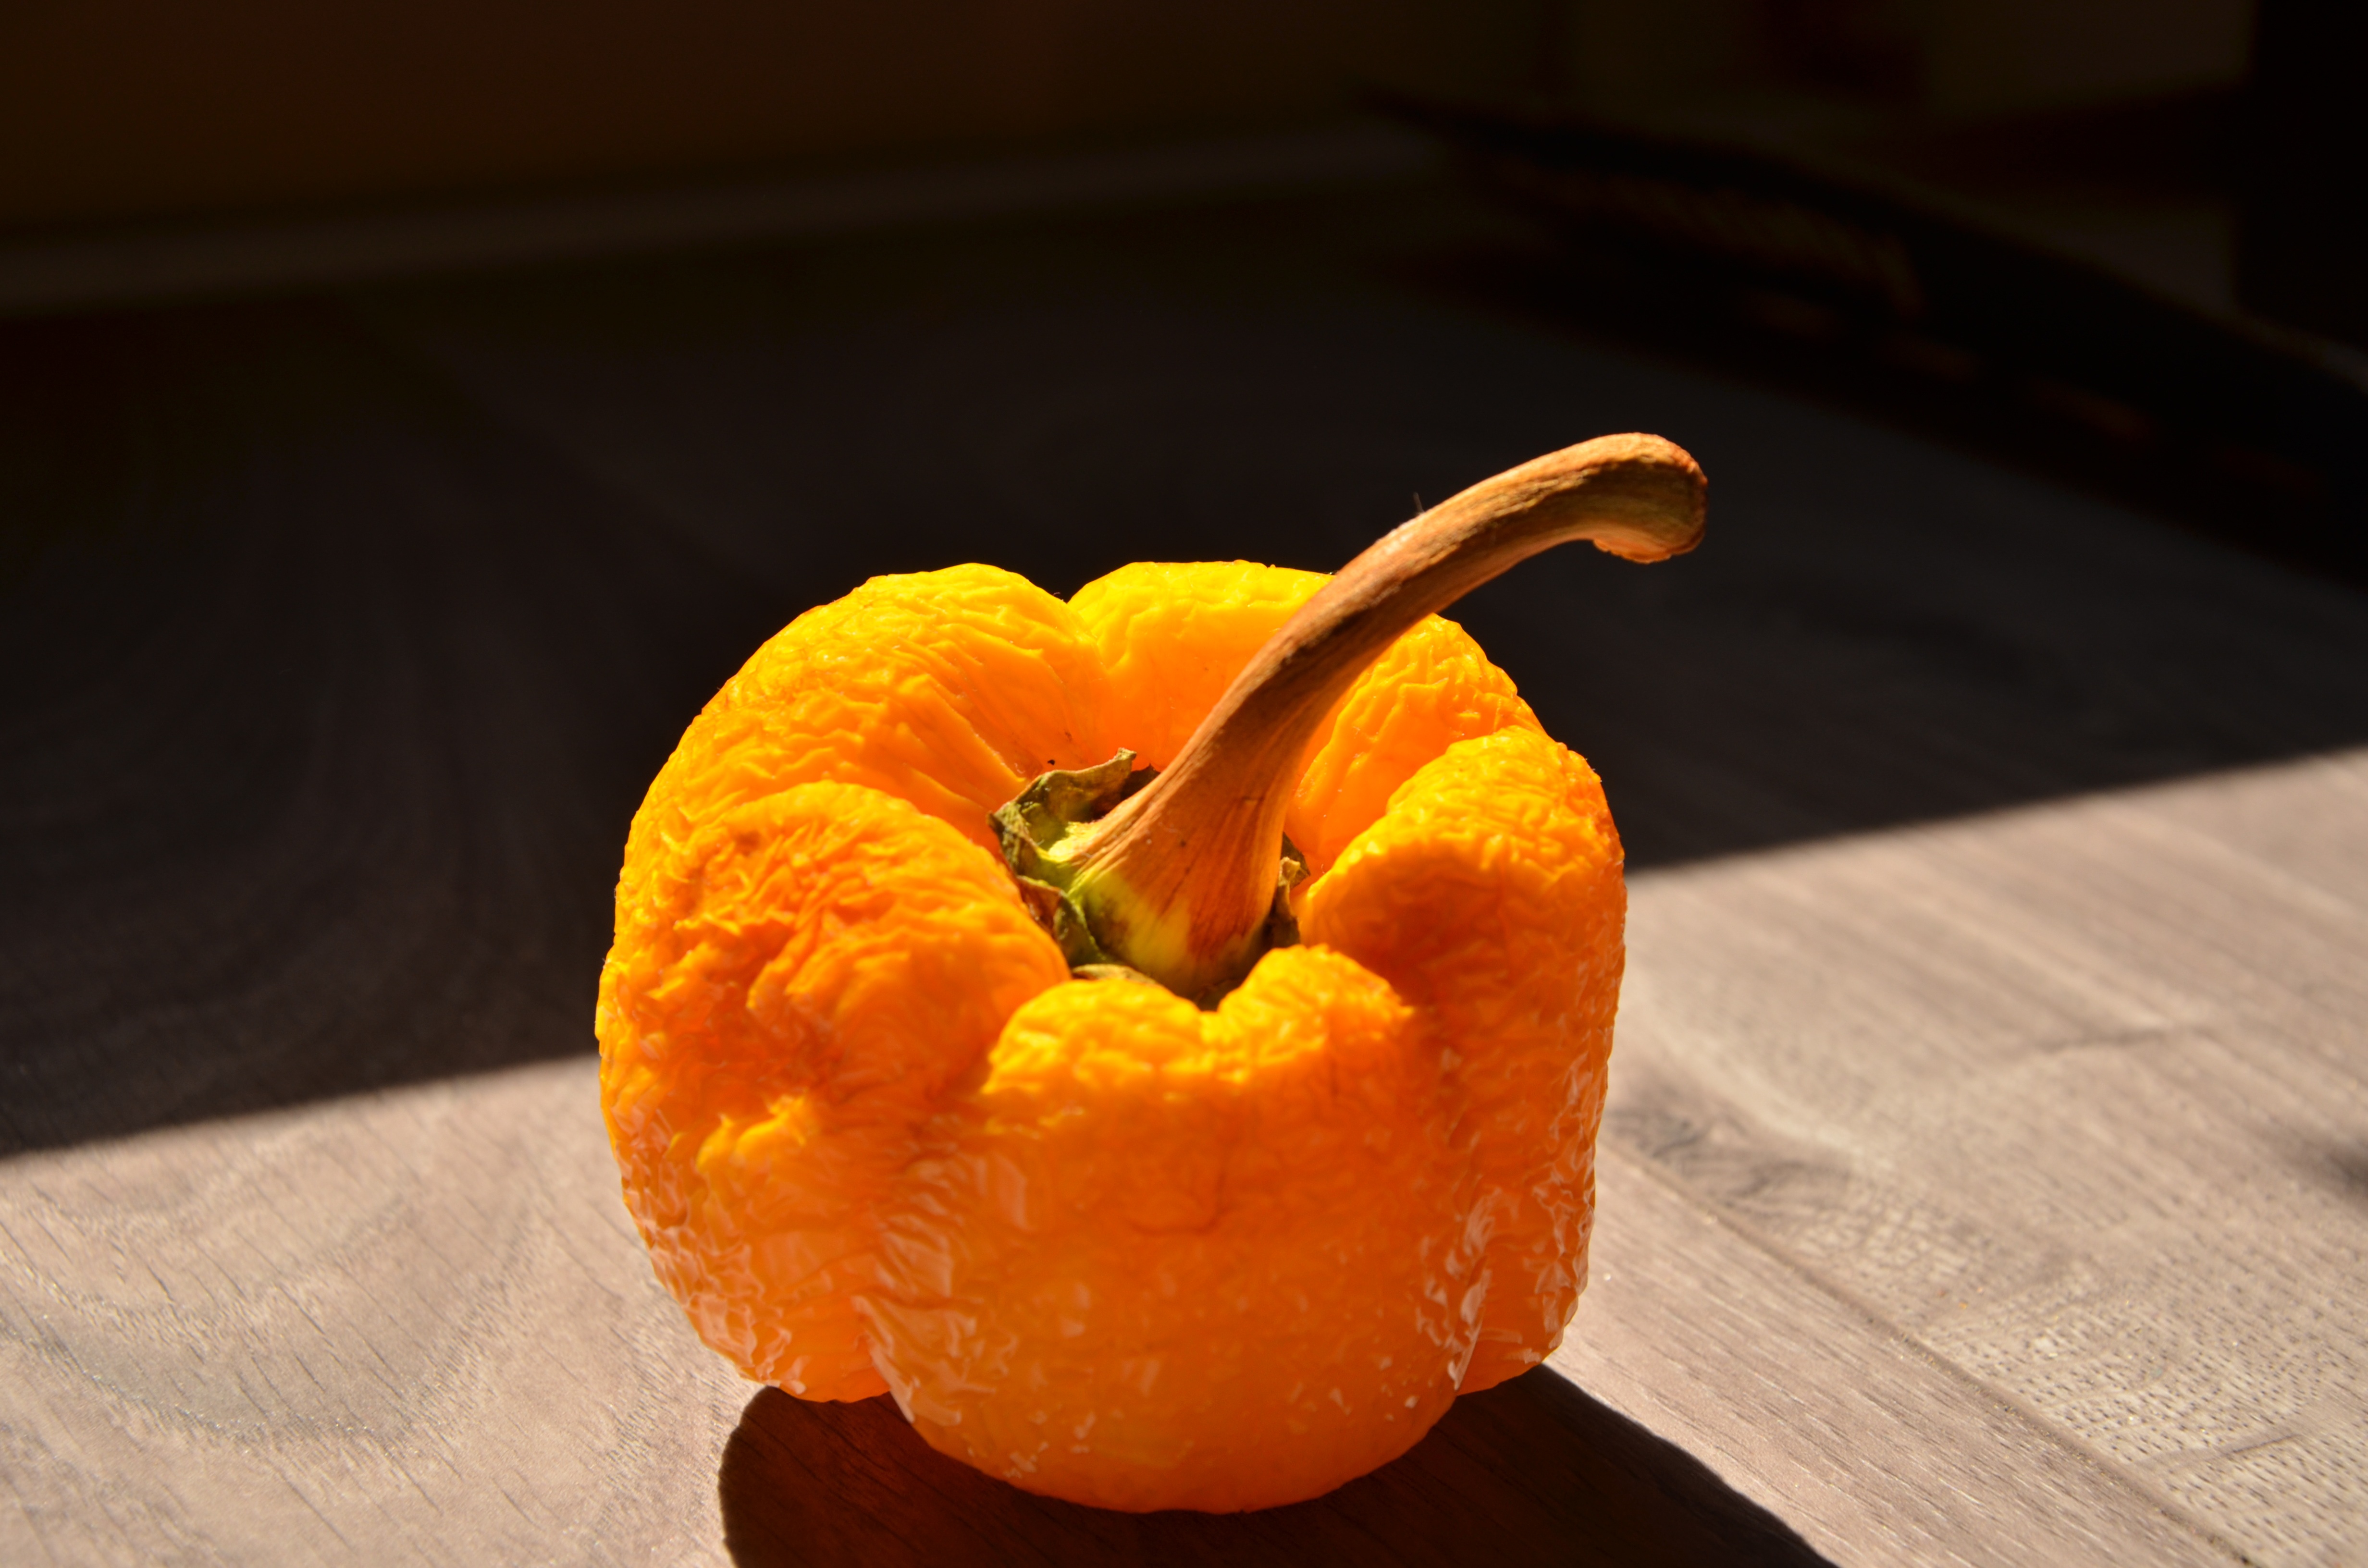
plant, fruit, flower, orange, food, produce, pumpkin, yellow, tangerine, calabaza, clementine, carving, paprika, citrus, cucurbita, macro photography, flowering plant, wrinkles, mandarin orange, land plant